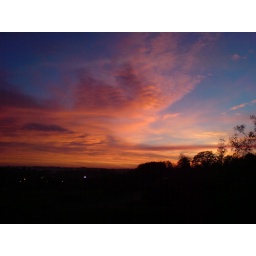
Spectacular looking pink cloud formation late in the evening